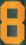
Number: 8